San Francisco Federal Building

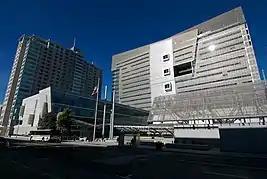

Instead of a cafeteria inside the building, the Federal Building has a public cafe on the plaza, which is open to both employees and the general public.